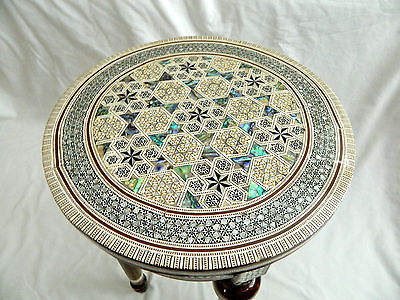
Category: table